Rev. M. L. Latta House

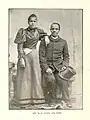
Laura and Morgan London Latta

The Rev. M. L. Latta House was located at 1001 Parker Street in the freeman's settlement of Oberlin Village (now Raleigh, North Carolina). It was built as the home of Laura Bivens and Morgan London Latta, and their ten children, who lived in the house starting around 1905. Latta was a former slave who graduated from Shaw University after the Civil War. He founded Latta University, a trade school, in 1882 to educate freedmen and orphans in Raleigh's African-American community and built his house adjacent to the campus.